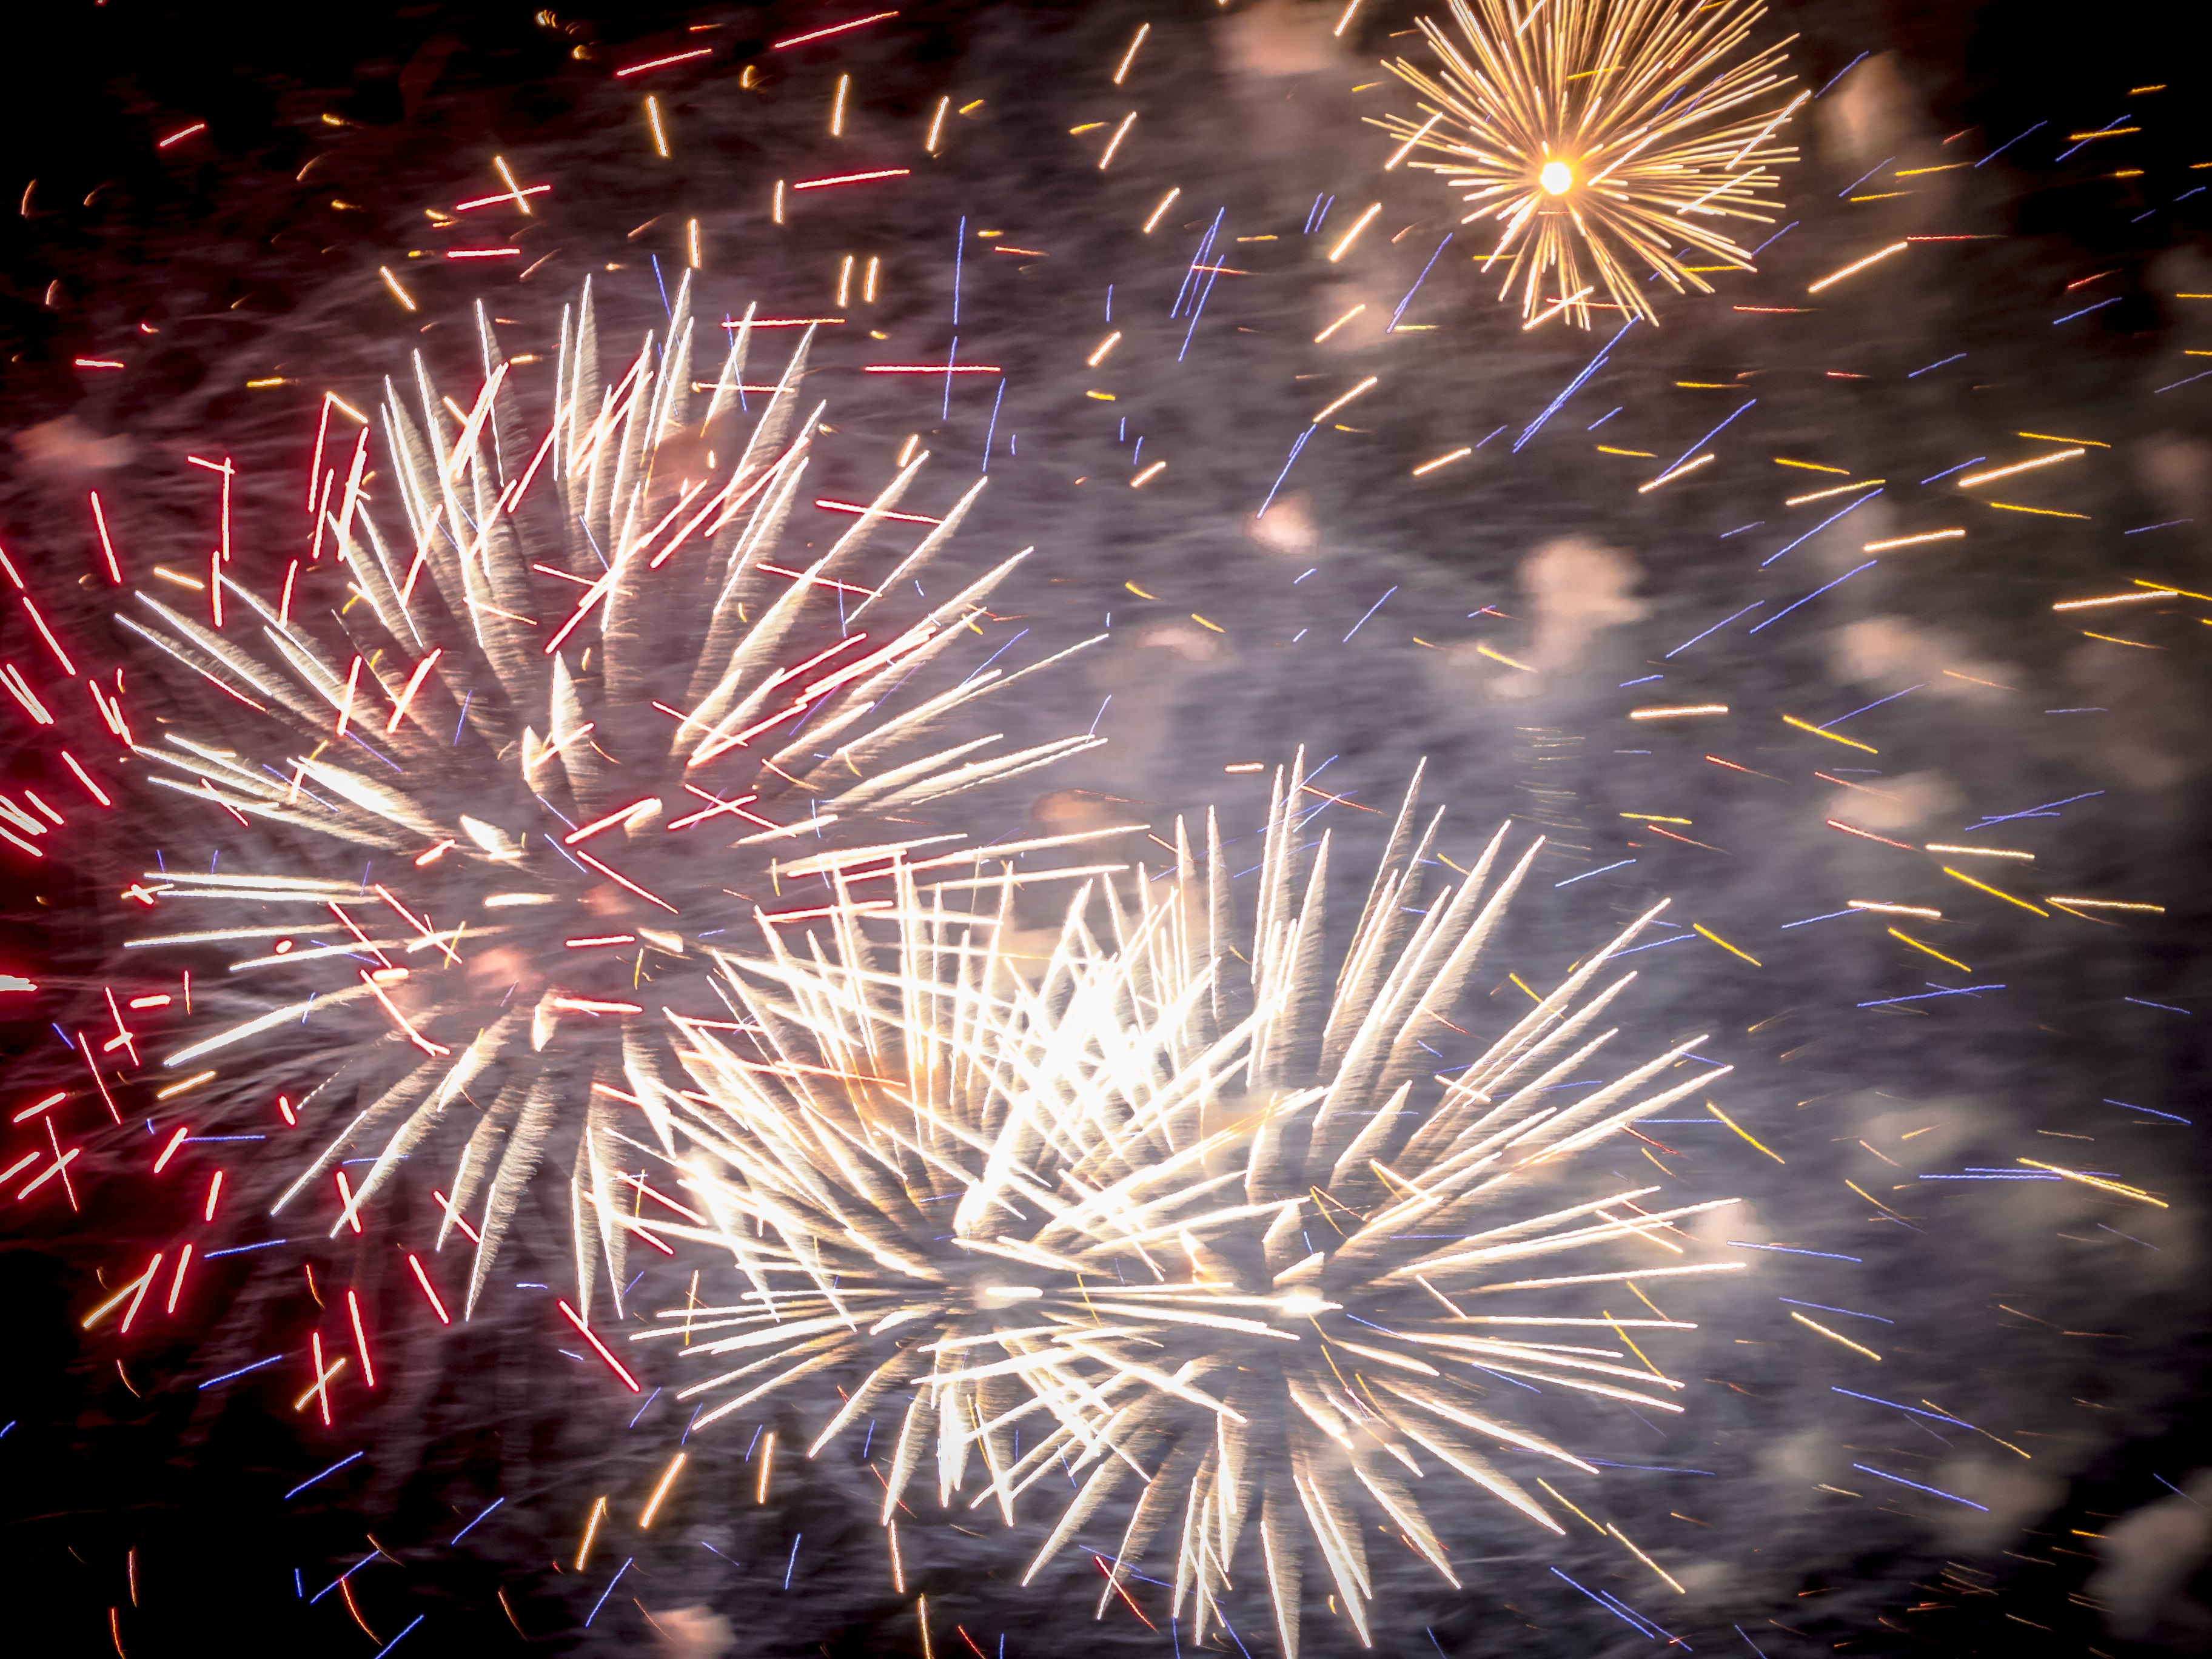
light, night, recreation, pyrotechnics, new year, explosion, lights, fireworks, colors, bright, rays, beautiful, artificial, event, win, article, new year's eve, fires, outdoor recreation